King's College London

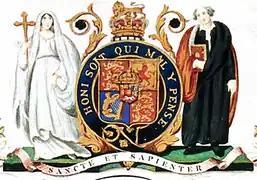
King's coat of arms used from 1829 to 1985

The St Thomas' Campus is located at St Thomas' Hospital, named after St Thomas Becket, in Lambeth, facing the Houses of Parliament across the Thames. It carries out continuing medical and dental training as well as housing the Florence Nightingale Museum, an independent charity.